Jack Rodwell

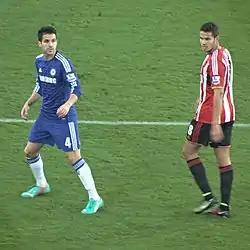
Rodwell and Cesc Fàbregas during Premier League match between Sunderland and Chelsea on 29 November 2014.

Rodwell signed for Championship club Blackburn Rovers on 23 August 2018 on a one-year deal, lasting until the end of the 2018–19 season. Upon joining the club, he said: "It's important for me to get out there and start playing football again. There have been ups and downs over the years, but that's in the past and now I'm just looking forward and focussed on the future ahead. After meeting the manager, I feel it's an ambitious club and a great fit for me. He sold the club to me and came across really well. I've played here a few times during my time at Everton and enjoyed playing at Ewood Park, so I'm looking forward to playing there in a Blackburn shirt now. After meeting the gaffer I could tell he loves his role and is very passionate about the club. I can't wait to get playing under him."